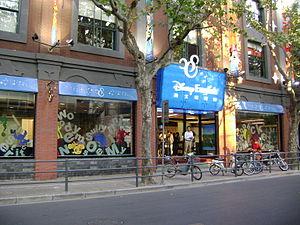
Disney English est un programme éducatif visant à apprendre l'anglais au travers des personnages Disney. Depuis 2008, Disney Publishing Worldwide a créé une société filiale implantée en Chine ayant des centres de formations.
La société Walt Disney Company a été créée aux États-Unis en 1923 par Walt Disney mais sa présence en Chine date principalement des années 1990. La filiale de Disney pour cette région se nomme The Walt Disney Company China et possède des bureaux à Pékin, Shanghai et Guangzhou. Elle dépend de Walt Disney International.